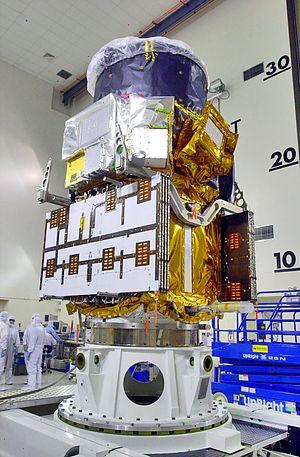
CALIPSO est un satellite d'observation de la Terre de petite taille, de 635 kg, franco-américain lancé en 2006. Ses instruments permettent d'étudier les impacts radiatifs des nuages et des aérosols. L'objectif est d'améliorer le modèle mathématique de l'évolution du climat. CALIPSO fonctionne en tandem avec le satellite radar CloudSat au sein d'une constellation de satellites, la A-train, consacrée à l'observation des nuages, des aérosols et du cycle de l'eau. L'instrument principal de CALIPSO est un lidar qui permet de mesurer avec précision les caractéristiques des différents étages de l'atmosphère. La mission d'une durée initiale de 3 ans est prolongée en 2009. Cette mission spatiale fait partie du programme Earth Observing System qui regroupe un ensemble de satellites de la NASA chargés de collecter des données sur de longues périodes sur la surface de la Terre, la biosphère, l'atmosphère terrestre et les océans de la Terre.